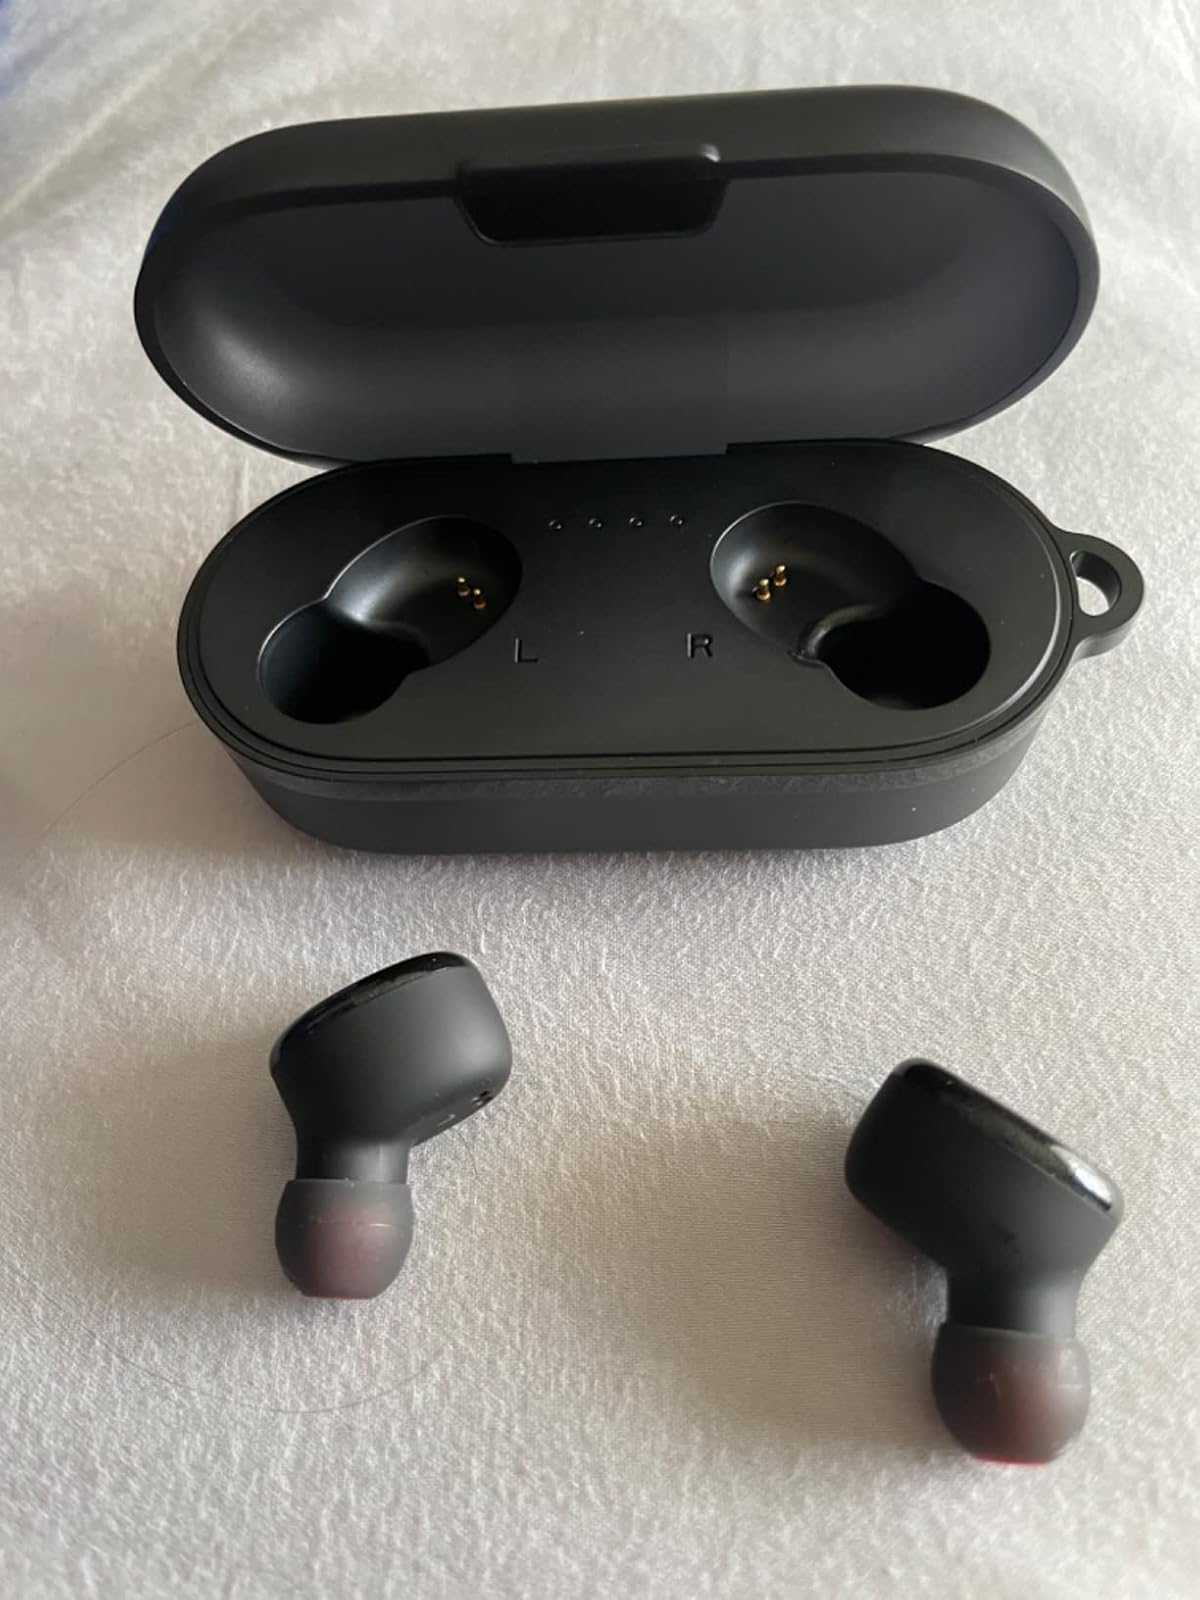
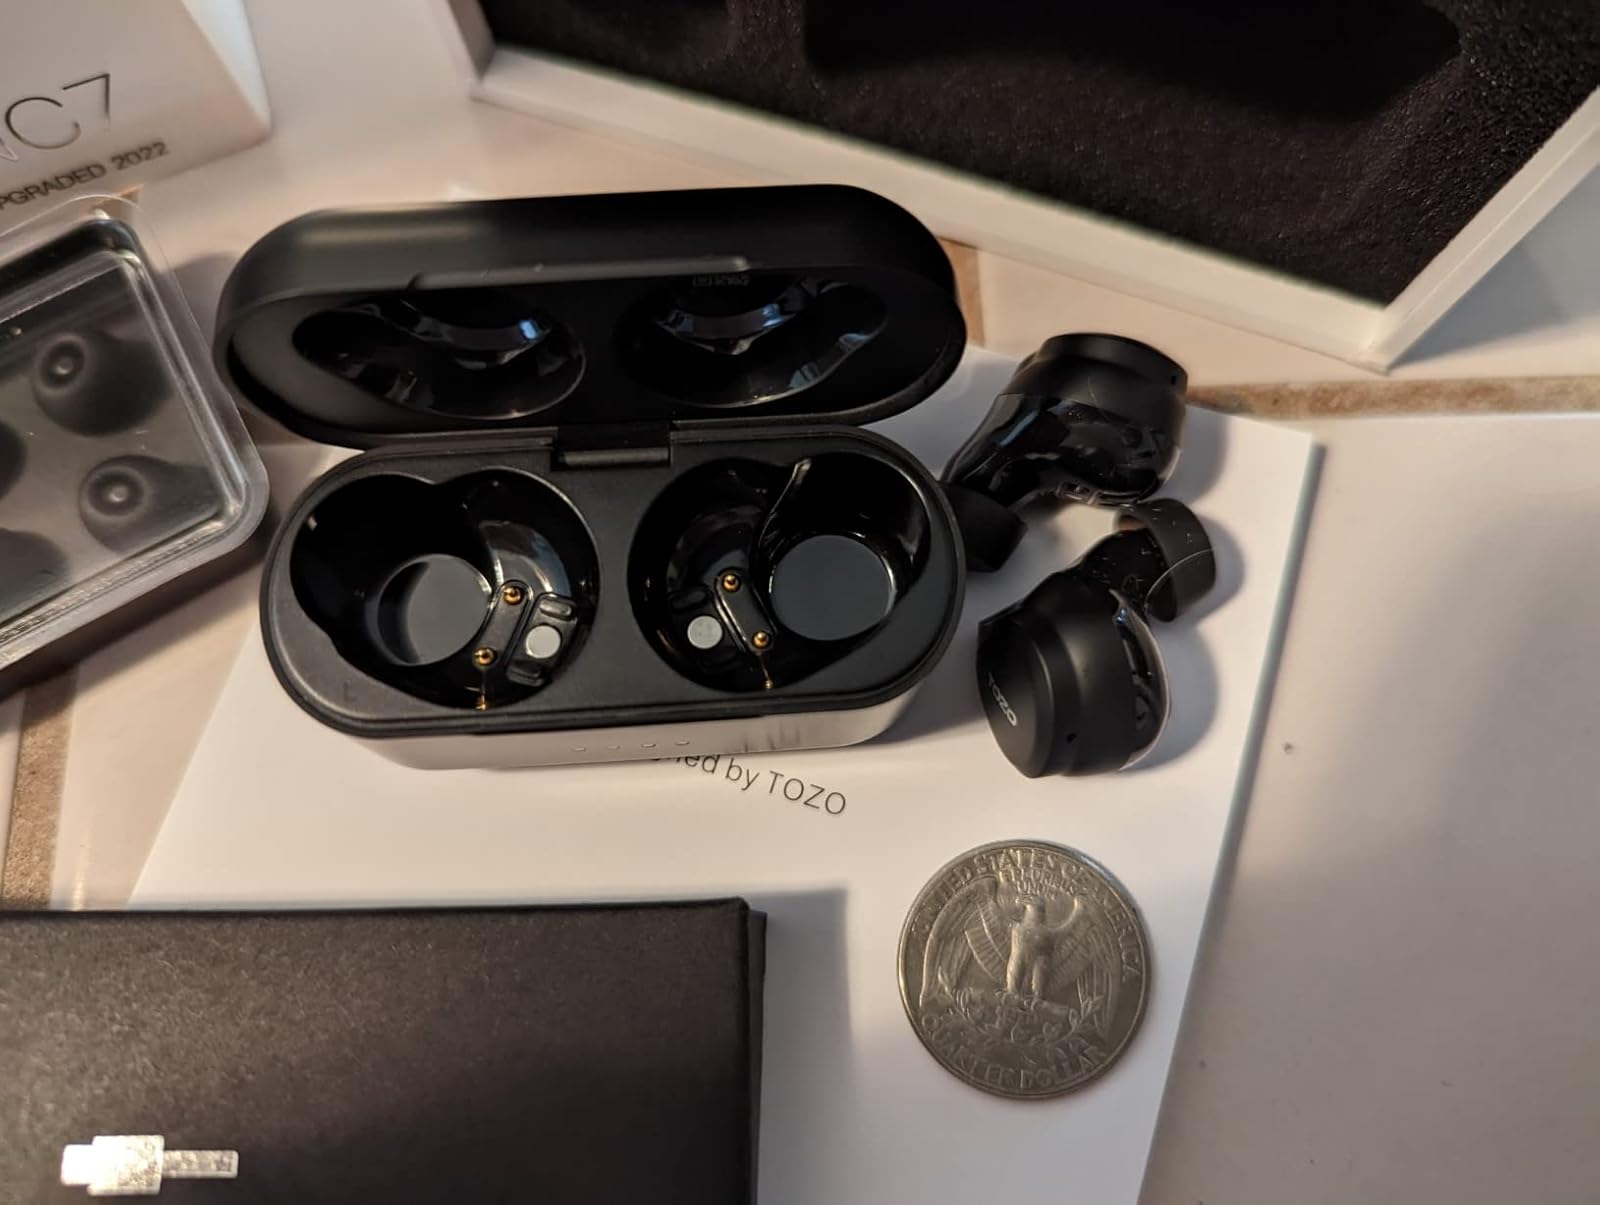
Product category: earbuds
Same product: no